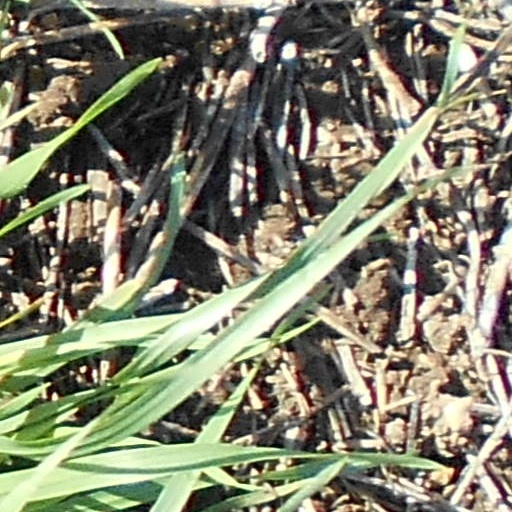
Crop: wheat